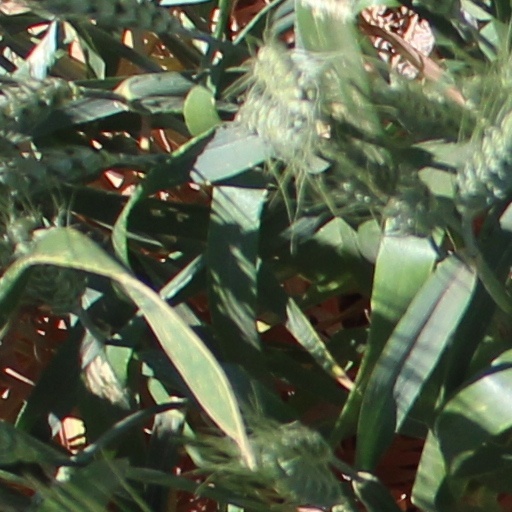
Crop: wheat